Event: Nepal Earthquake
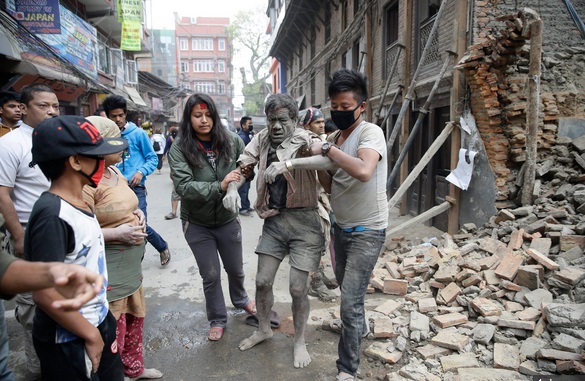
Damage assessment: damage